Šentviška Gora

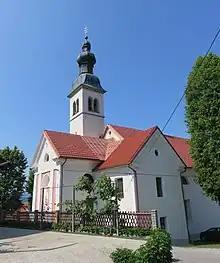
Saint Vitus's Church

The parish church, from which the settlement and the entire plateau gets its name, is dedicated to Saint Vitus and belongs to the Koper Diocese.